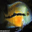
Label: aquarium_fish